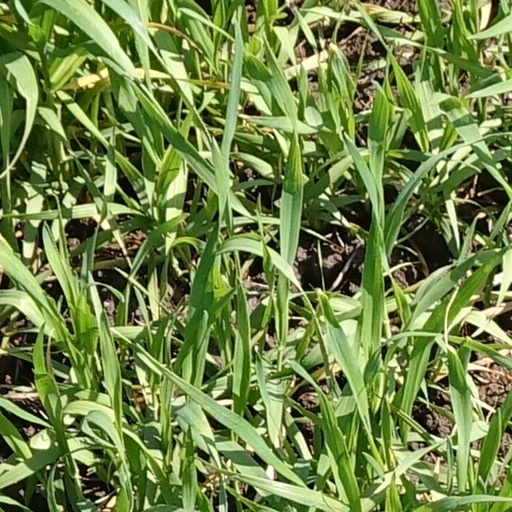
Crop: wheat